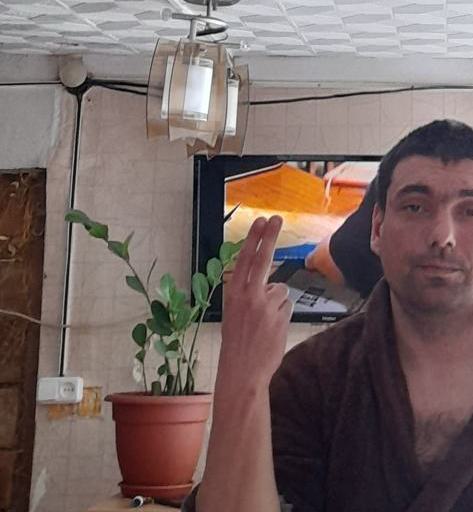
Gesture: two_up_inverted